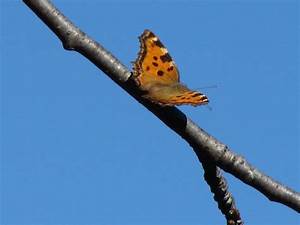
Label: farfalla